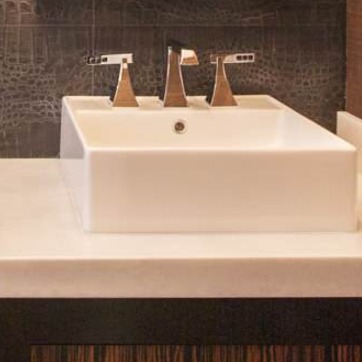
Material: ceramic